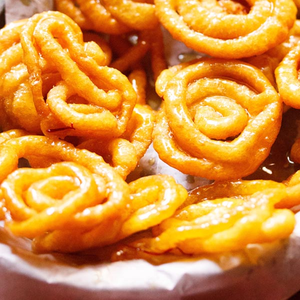
Dish: jalebi